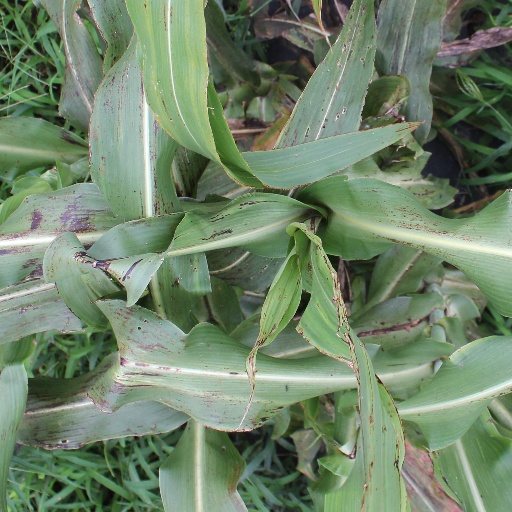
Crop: sorghum